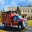
Label: ambulance